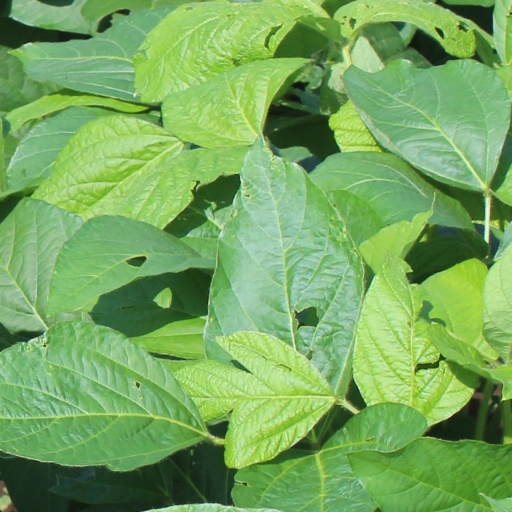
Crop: soybean